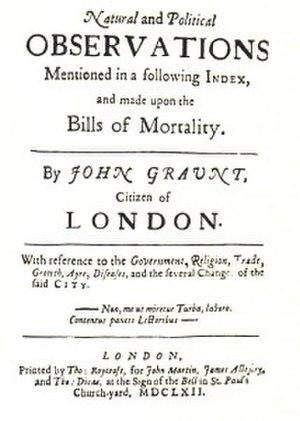
John Graunt était un riche mercier londonien, surtout connu pour avoir été avec son ami William Petty l'un des premiers démographes.